Sanaa

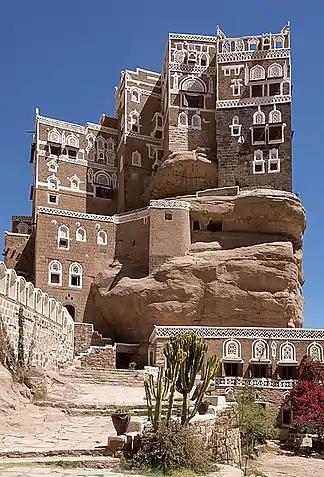
Dar al-Hajar, the residence of Imam Yahya in the Wādī Ẓahr near Sanaʽa

In 1904, as Ottoman influence was waning in Yemen, Imam Yahya of the Zaydi Imams took power in Sanaa. In a bid to secure North Yemen's independence, Yahya embarked on a policy of isolationism, avoiding international and Arab world politics, cracking down on embryonic liberal movements, not contributing to the development of infrastructure in Sanaa and elsewhere and closing down the Ottoman girls' school. As a consequence of Yahya's measures, Sanaa increasingly became a hub of anti-government organization and intellectual revolt.